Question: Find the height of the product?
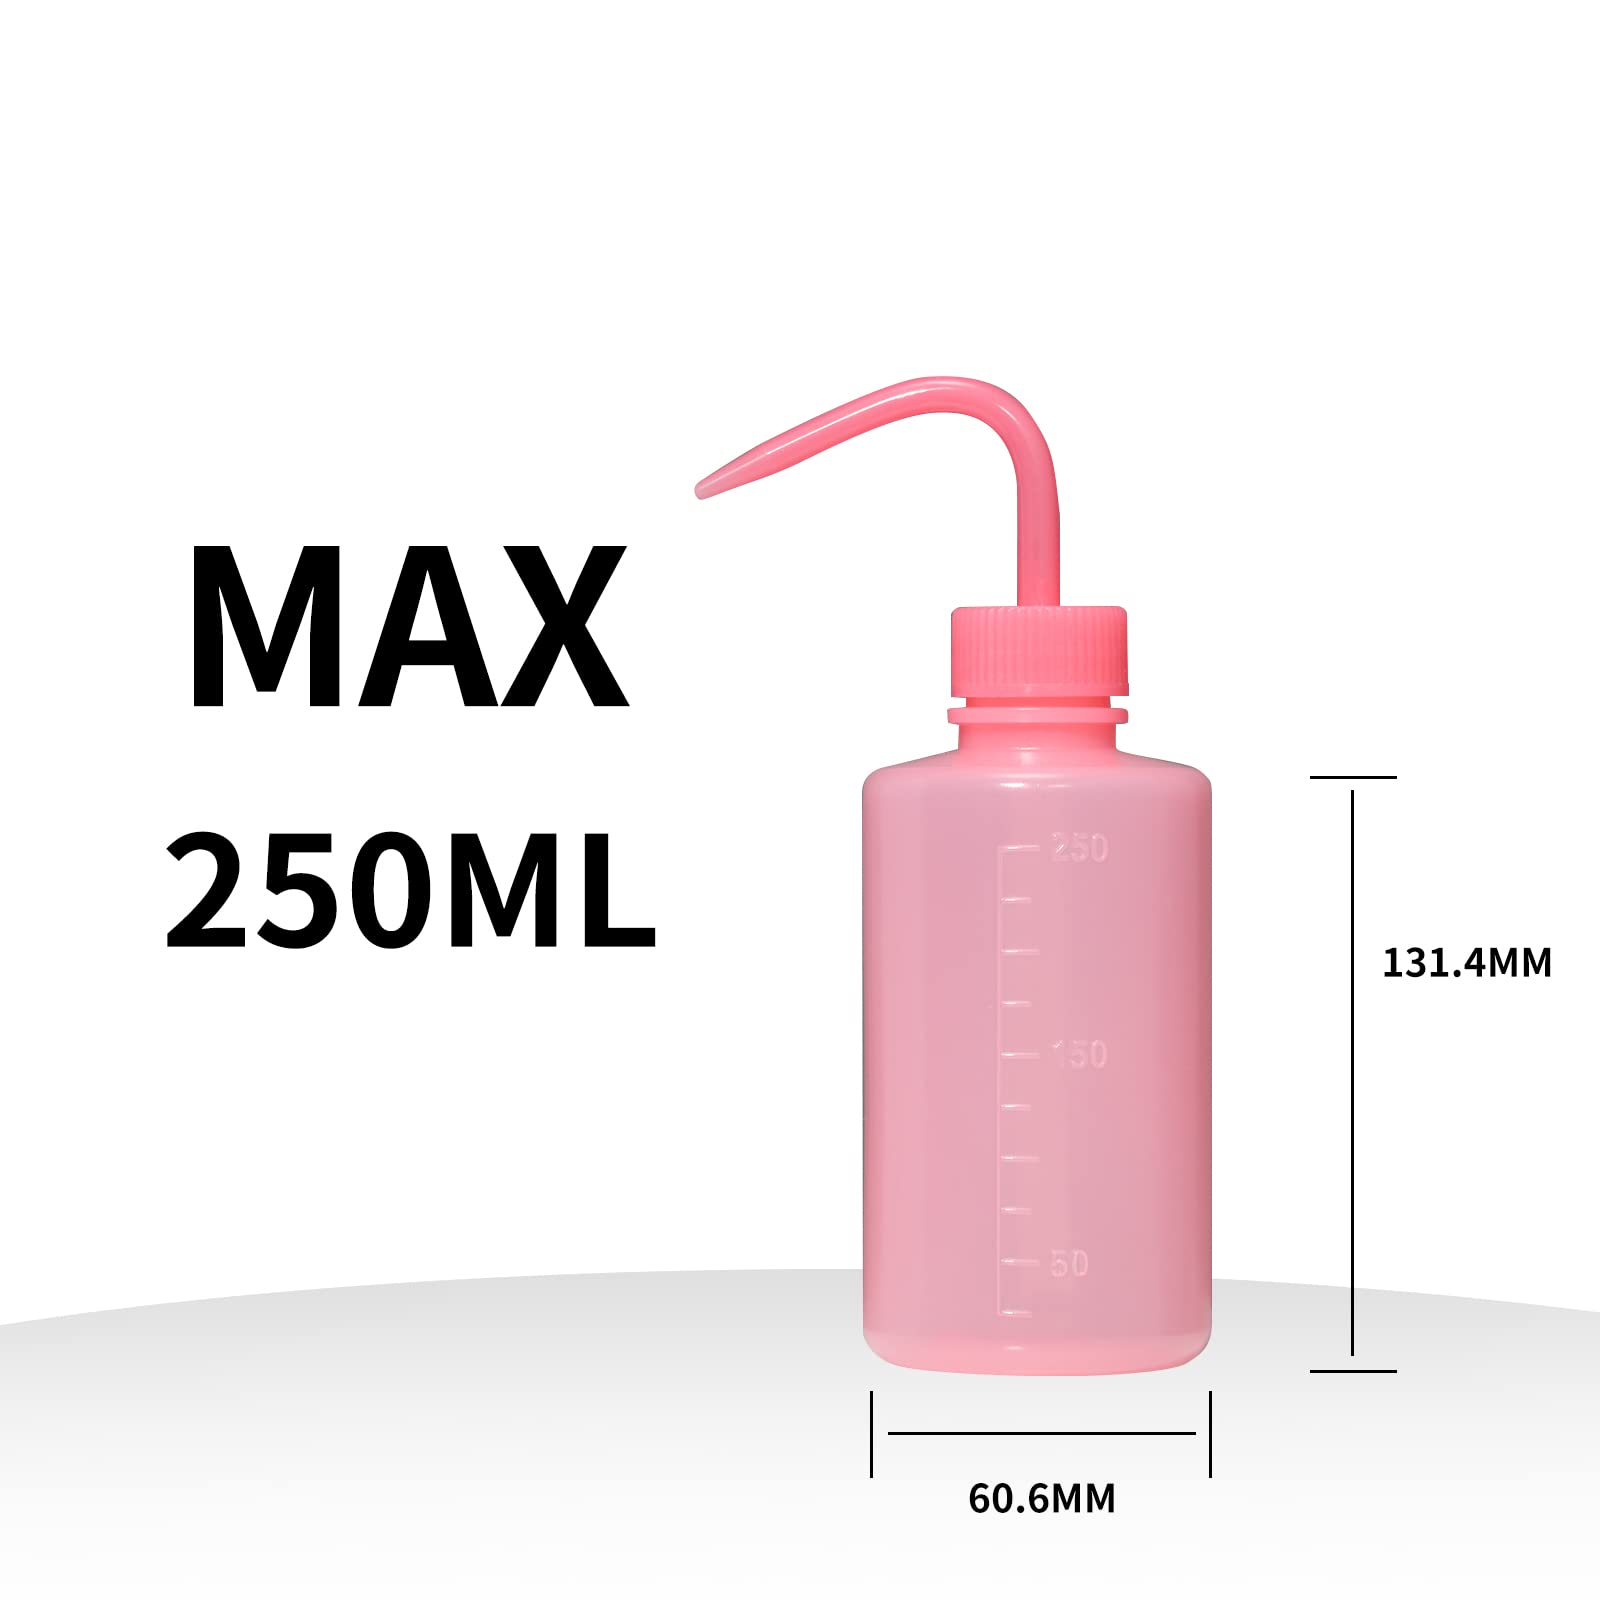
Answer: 131.4 millimetre